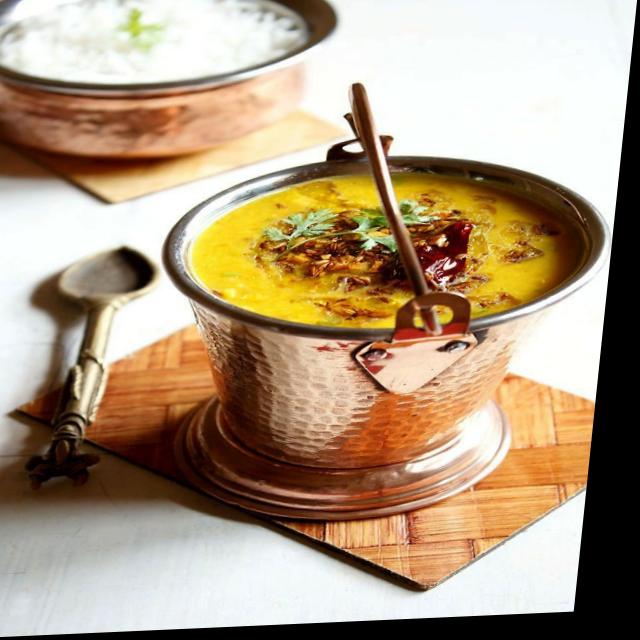
Dish: dal_makhani